Sanaa

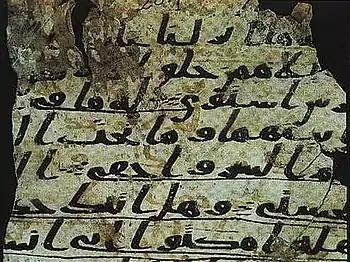
The Sanaʽa manuscript, found in Sanaʽa in 1972, is one of the oldest Quranic manuscripts in existence.

From the era of Muhammad (ca. 622 CE) until the founding of independent sub-states in many parts of the Yemen Islamic Caliphate, Sanaa persisted as the governing seat. The Caliph's deputy ran the affairs of one of Yemen's three Makhalif: Mikhlaf Sanaʽa, Mikhlaf al-Janad, and Mikhlaf Hadhramaut. The city of Sanaa regularly regained an important status, and all Yemenite States competed to control it.